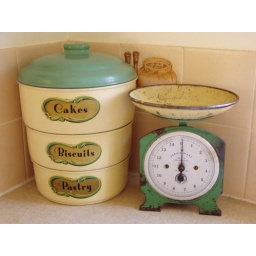
cake tins and scales that were my nan's and have been in my kitchen for quite a few years now